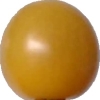
Label: tomato_cherry_yellow